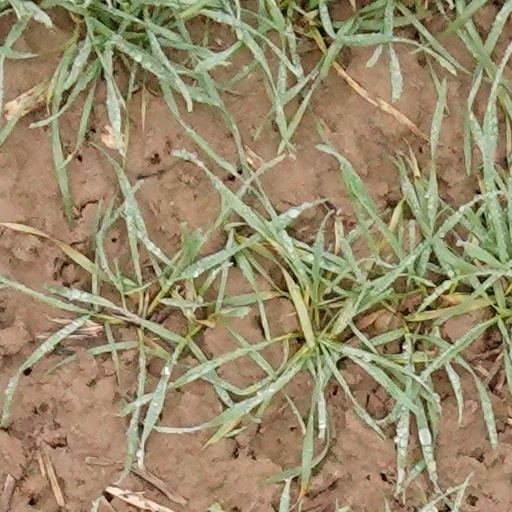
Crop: wheat